Punkva

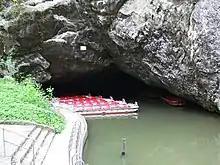
Punkva exiting the Punkva Caves system

The river flows into the Macocha Gorge and forms a small lake at the bottom. The water reenters the underground thereafter and forms the Punkva Caves, which are a tourist attraction attached to Macocha. Tourists are taken by boat through a part of the system.